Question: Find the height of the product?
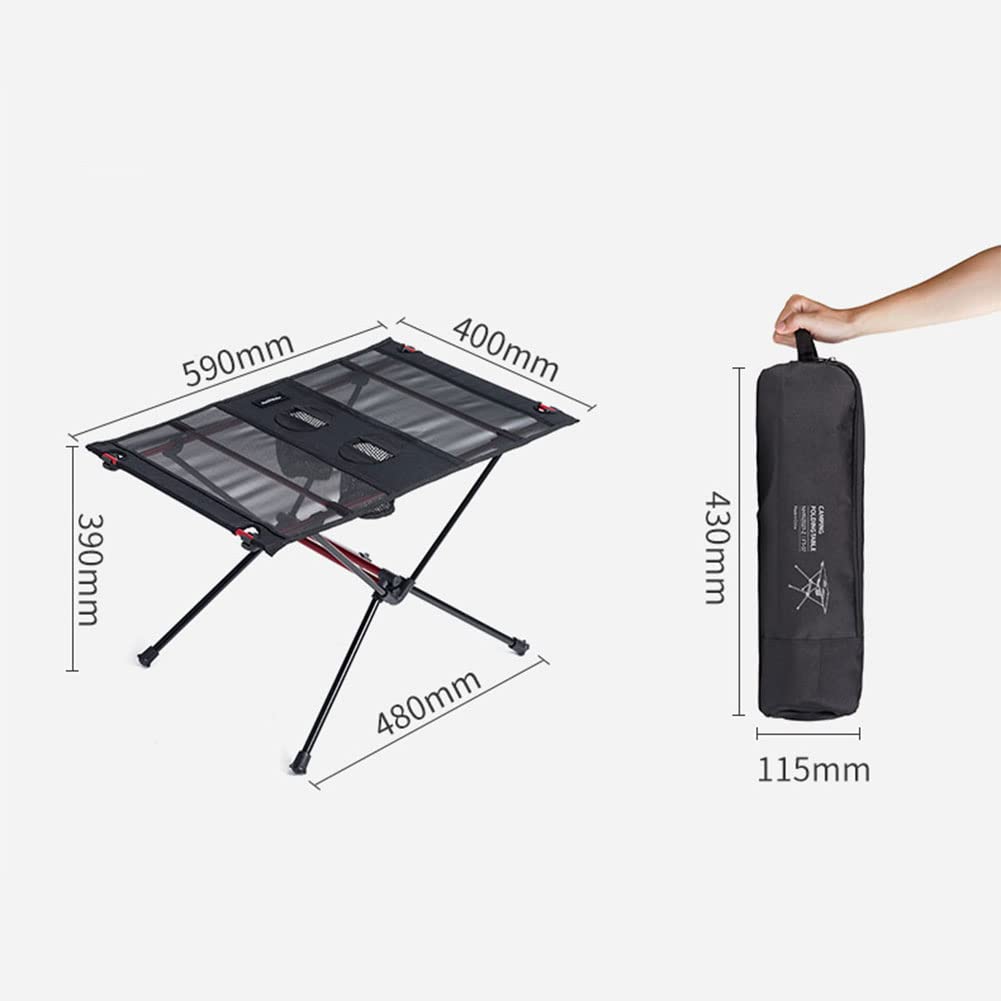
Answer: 390.0 millimetre